Avilés

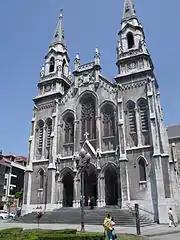
St. Thomas church

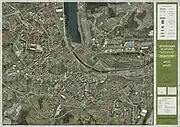
Avilés orthophotomap

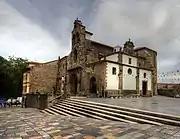
Los Franciscanos church.

The existence of the town proper is documented only in the latter Early Middle Ages, although the etymology of the name "Avilés" is likely ancient. It is thought to come from a local Roman landowner or likely a Romanized Germanic warrior who settled there from/to the Kingdom of the Suebi or Visigothic Kingdom, as much toponymy in northern Spain shares a Germanic origin named "Abilius".